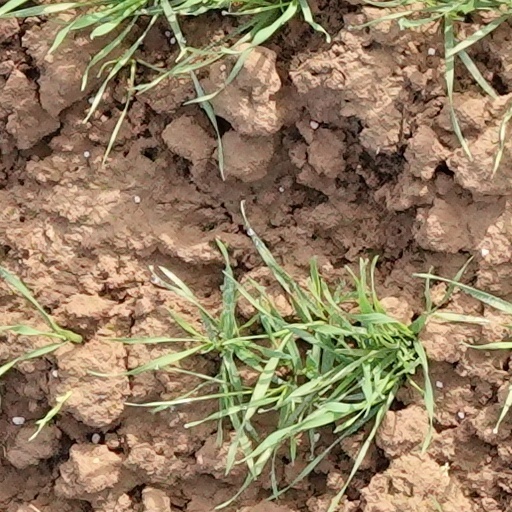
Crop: wheat